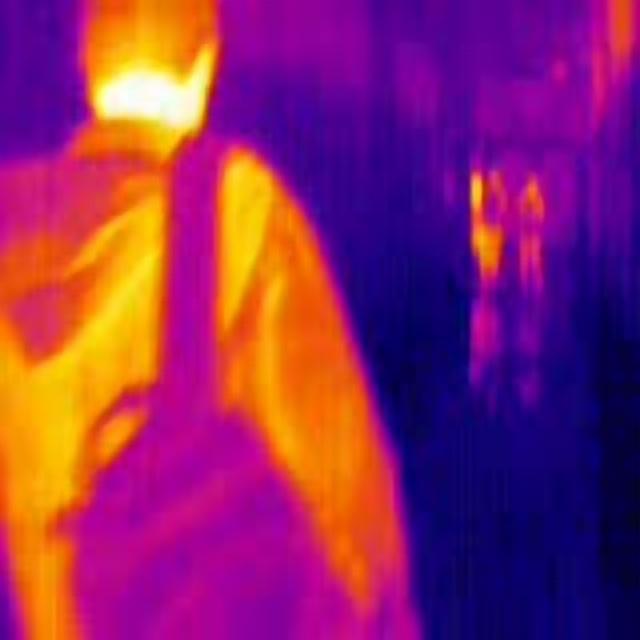
Detected objects:
label: person
label: person
label: person